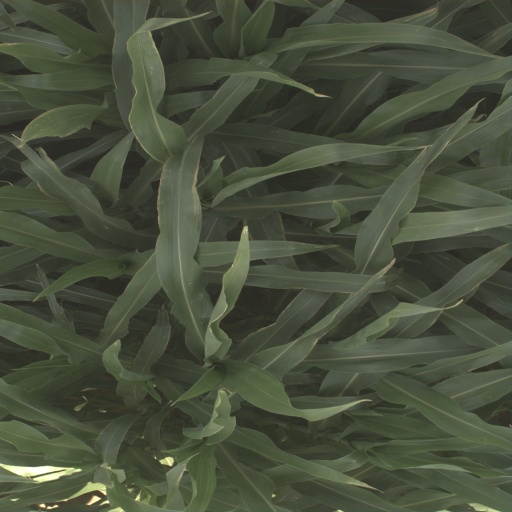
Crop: sorghum